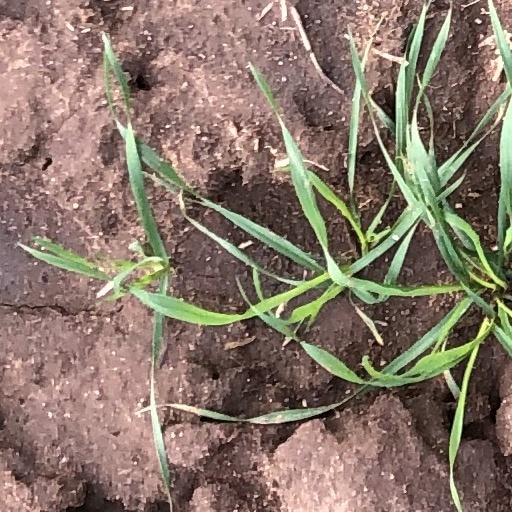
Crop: wheat